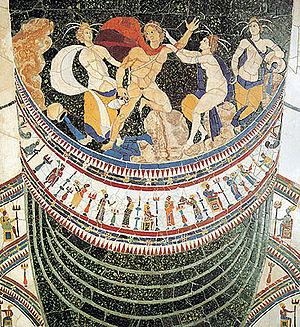
Panneau en opus sectile représentant le rapt d'Hylas par les nymphes. Œuvre romaine, première moitié du IVe siècle ap. J.-C. Provenance
La basilique de Junius Bassus est une basilique civile de Rome, édifiée par Junius Bassus, consul en 331. Il en reste aujourd'hui un riche décor en opus sectile.